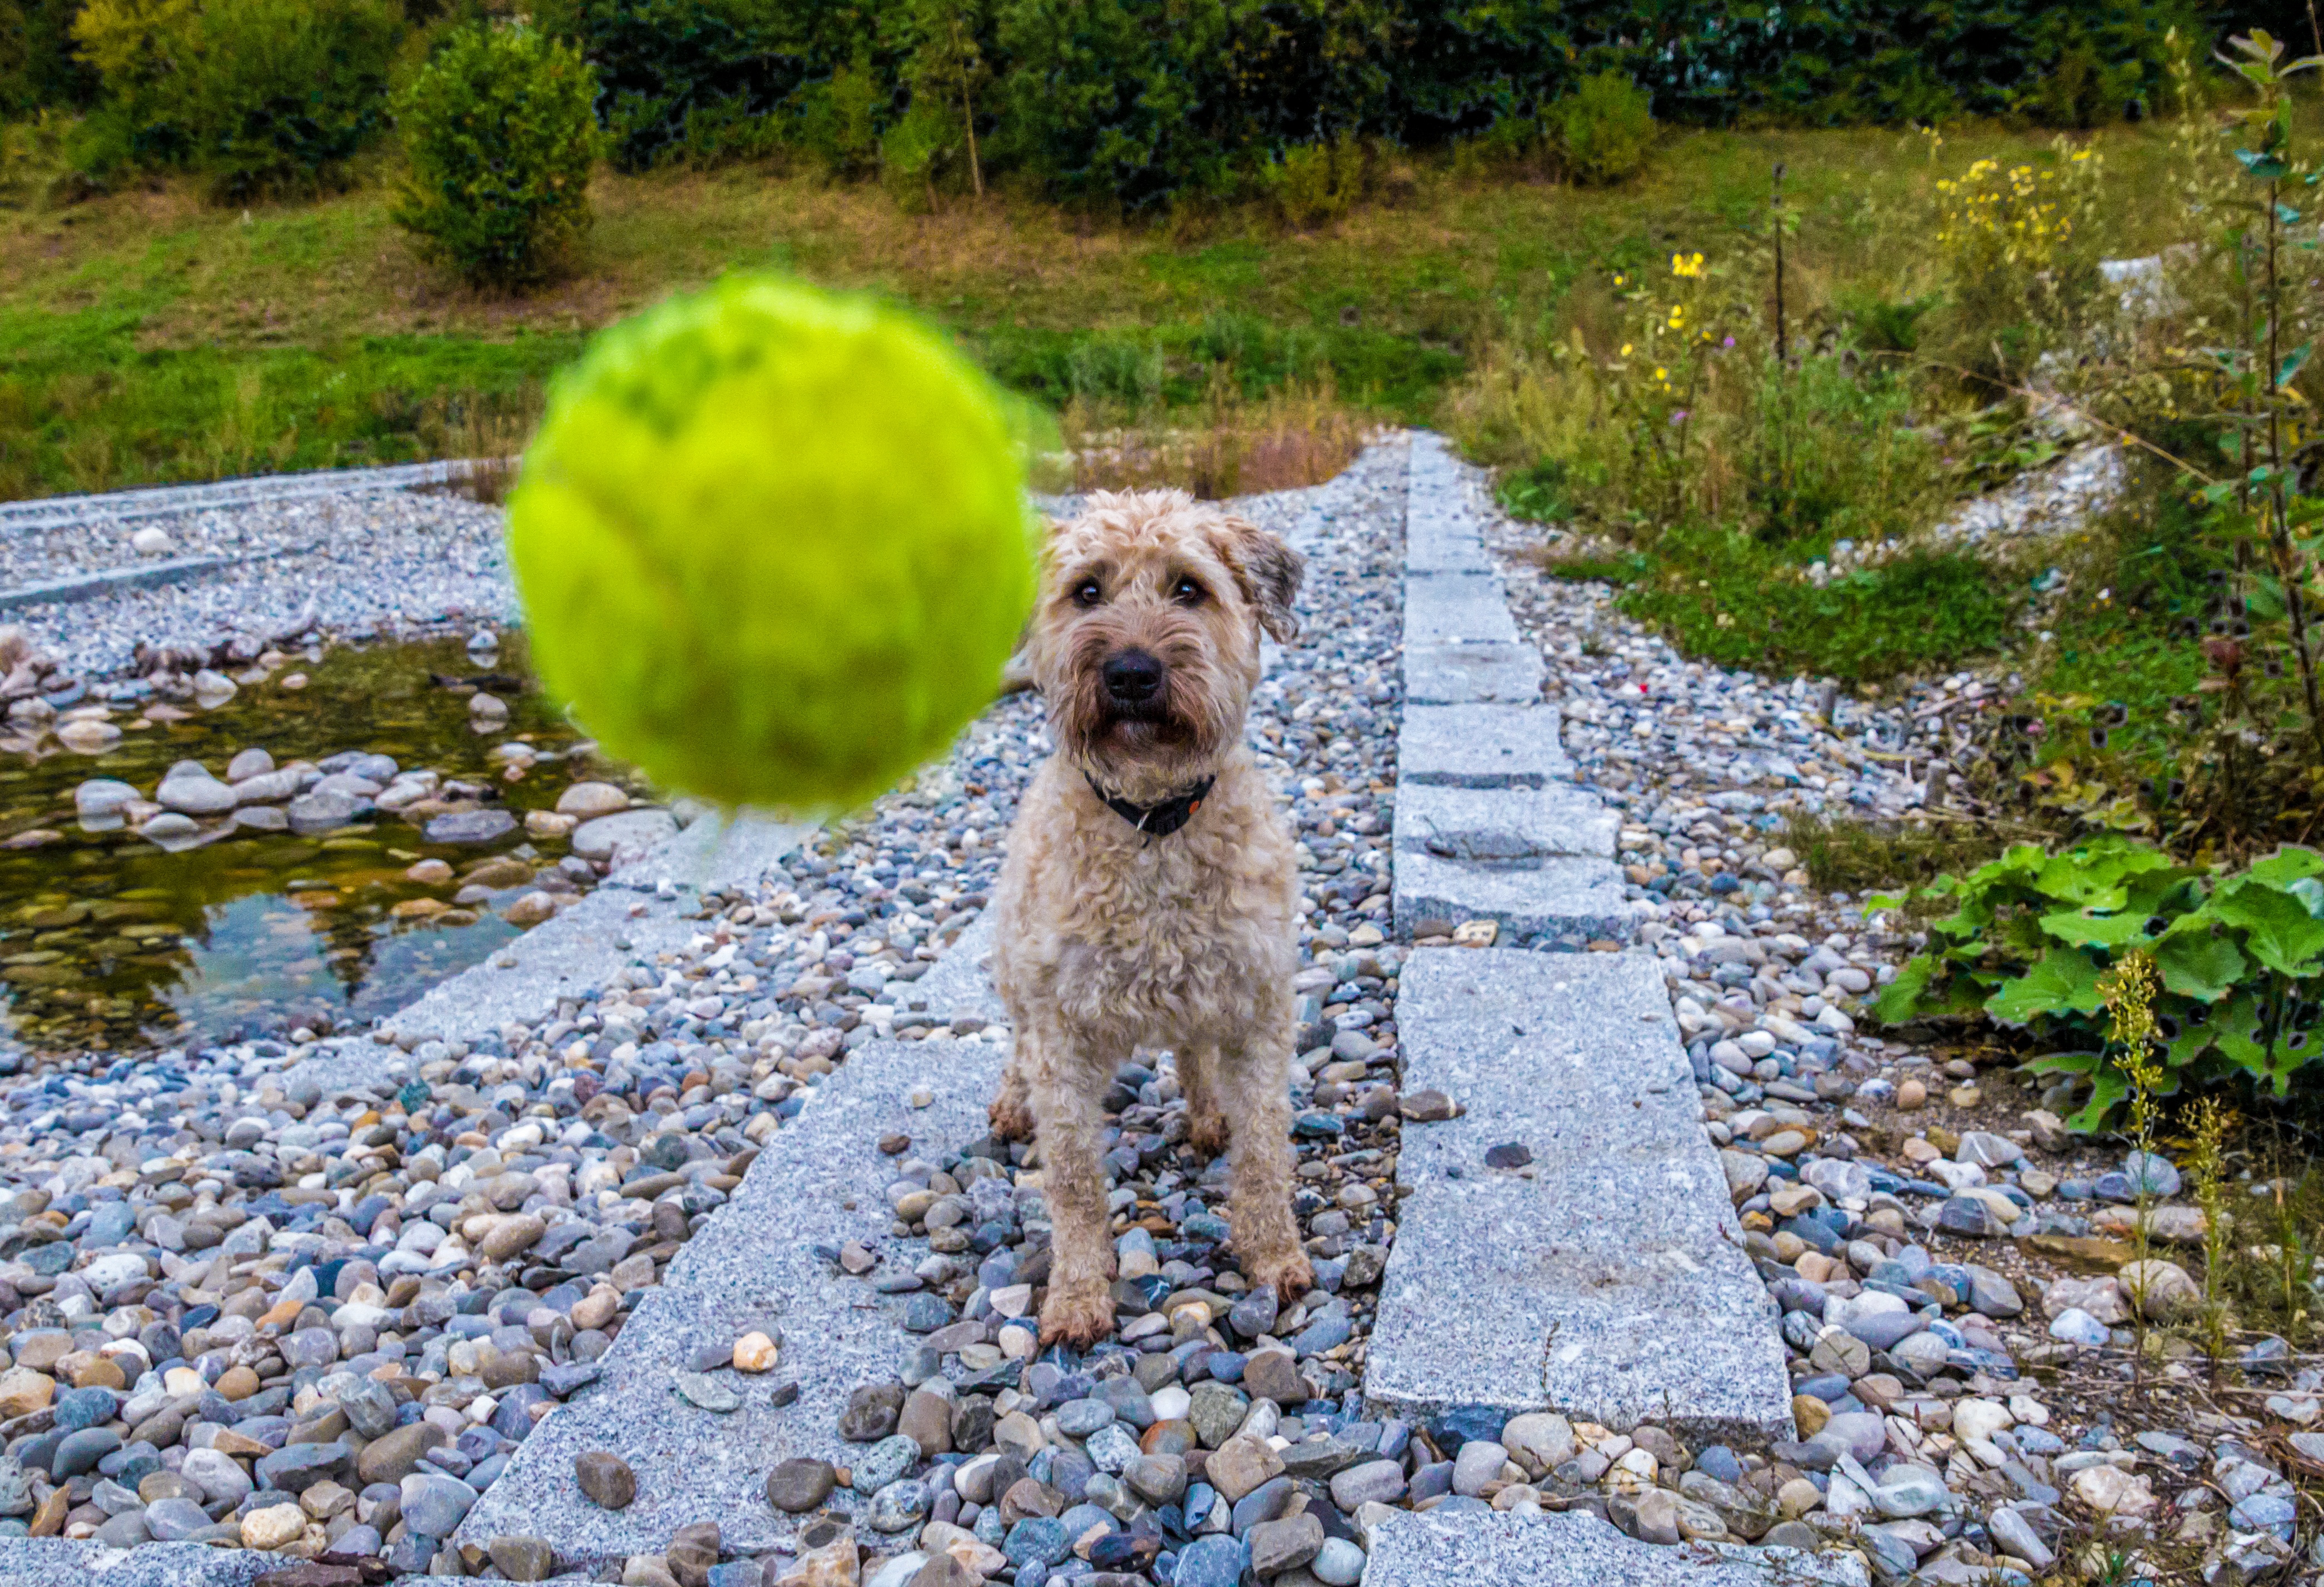
grass, rock, lawn, play, flower, wet, dog, animal, walk, wildlife, pet, autumn, mammal, garden, fun, ball, joy, terrier, go walkies, awakened, wet dog, tennis ball, dog like mammal, dog crossbreeds